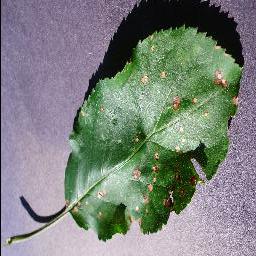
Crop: apple
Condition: black_rot